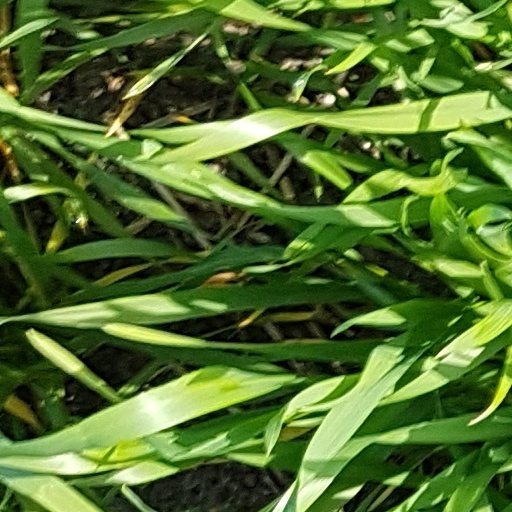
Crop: wheat